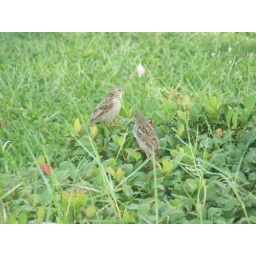
cute little birds in a green setting